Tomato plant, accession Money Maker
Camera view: horizontal (90 deg, fisheye); turntable rotation: 180 degrees
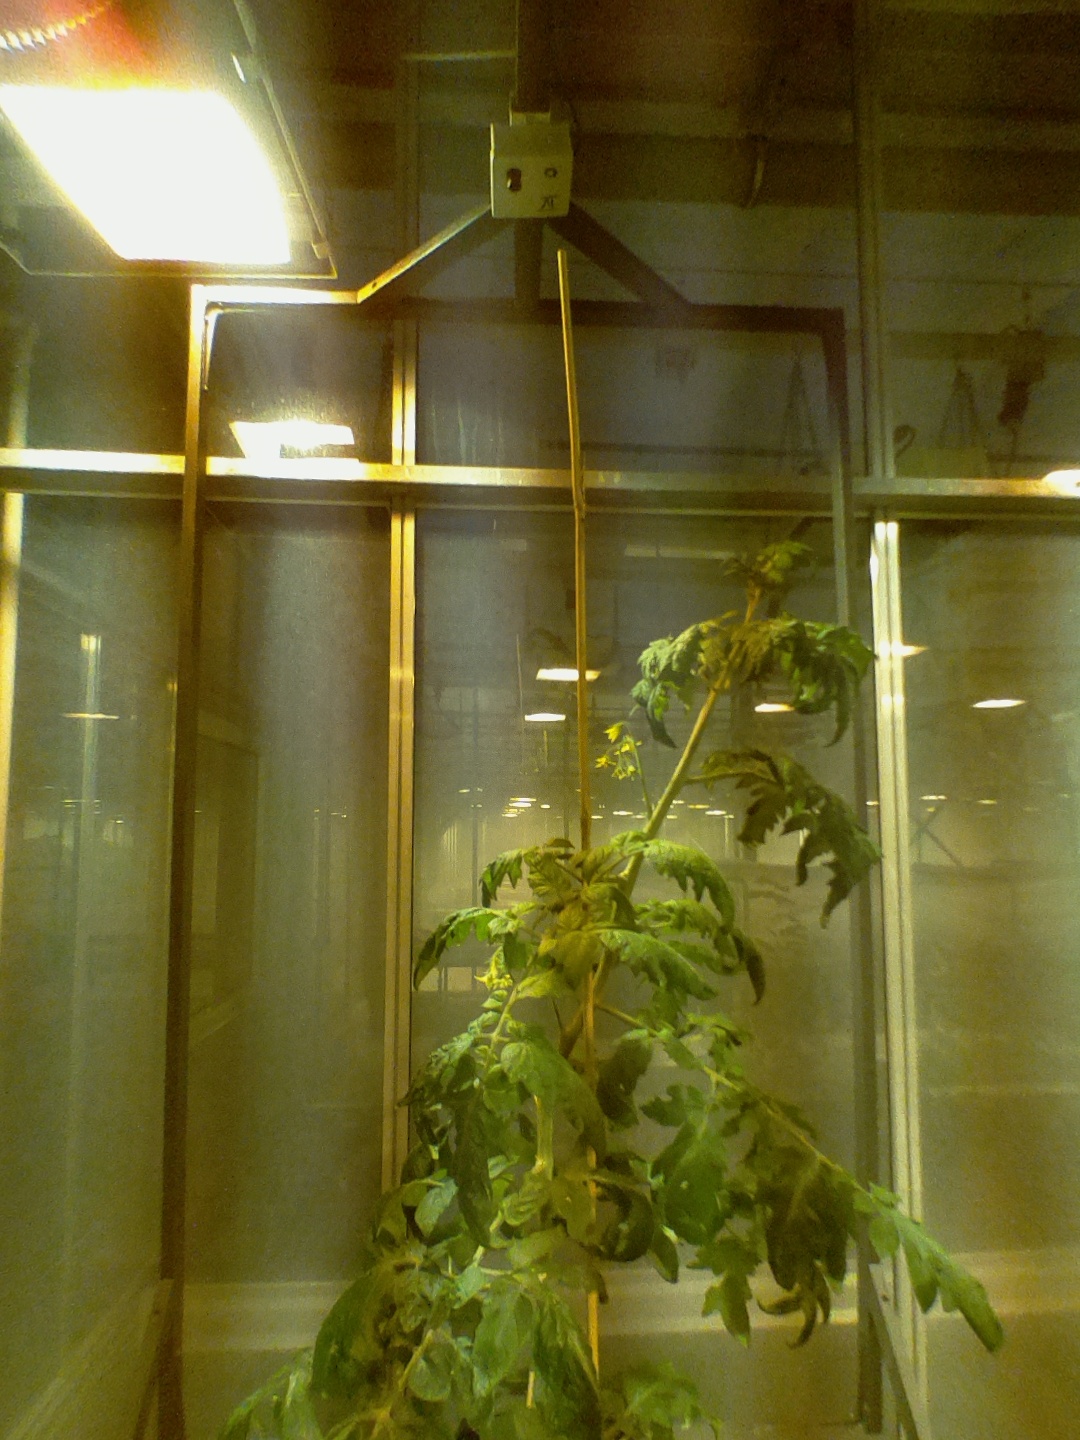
BBCH growth stage 68: Full flowering, 80%-90% of flowers open, more petals falling